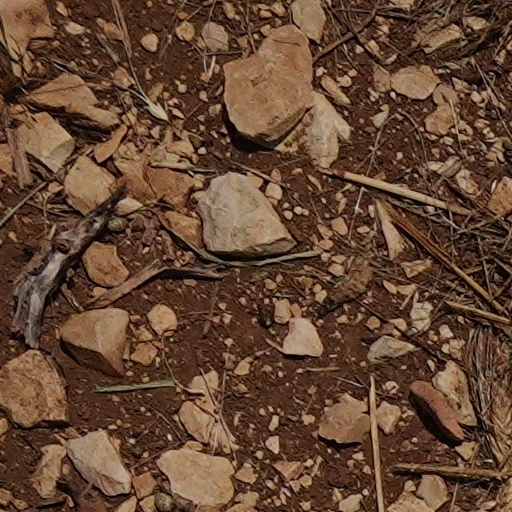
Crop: wheat